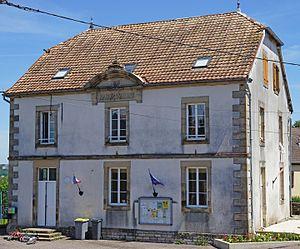
Mairie de Moimay.
Moimay est une commune française située dans le département de la Haute-Saône, en région Bourgogne-Franche-Comté.